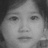
Emotion: neutral